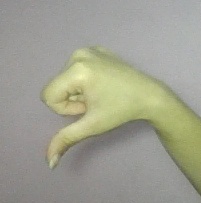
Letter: waw